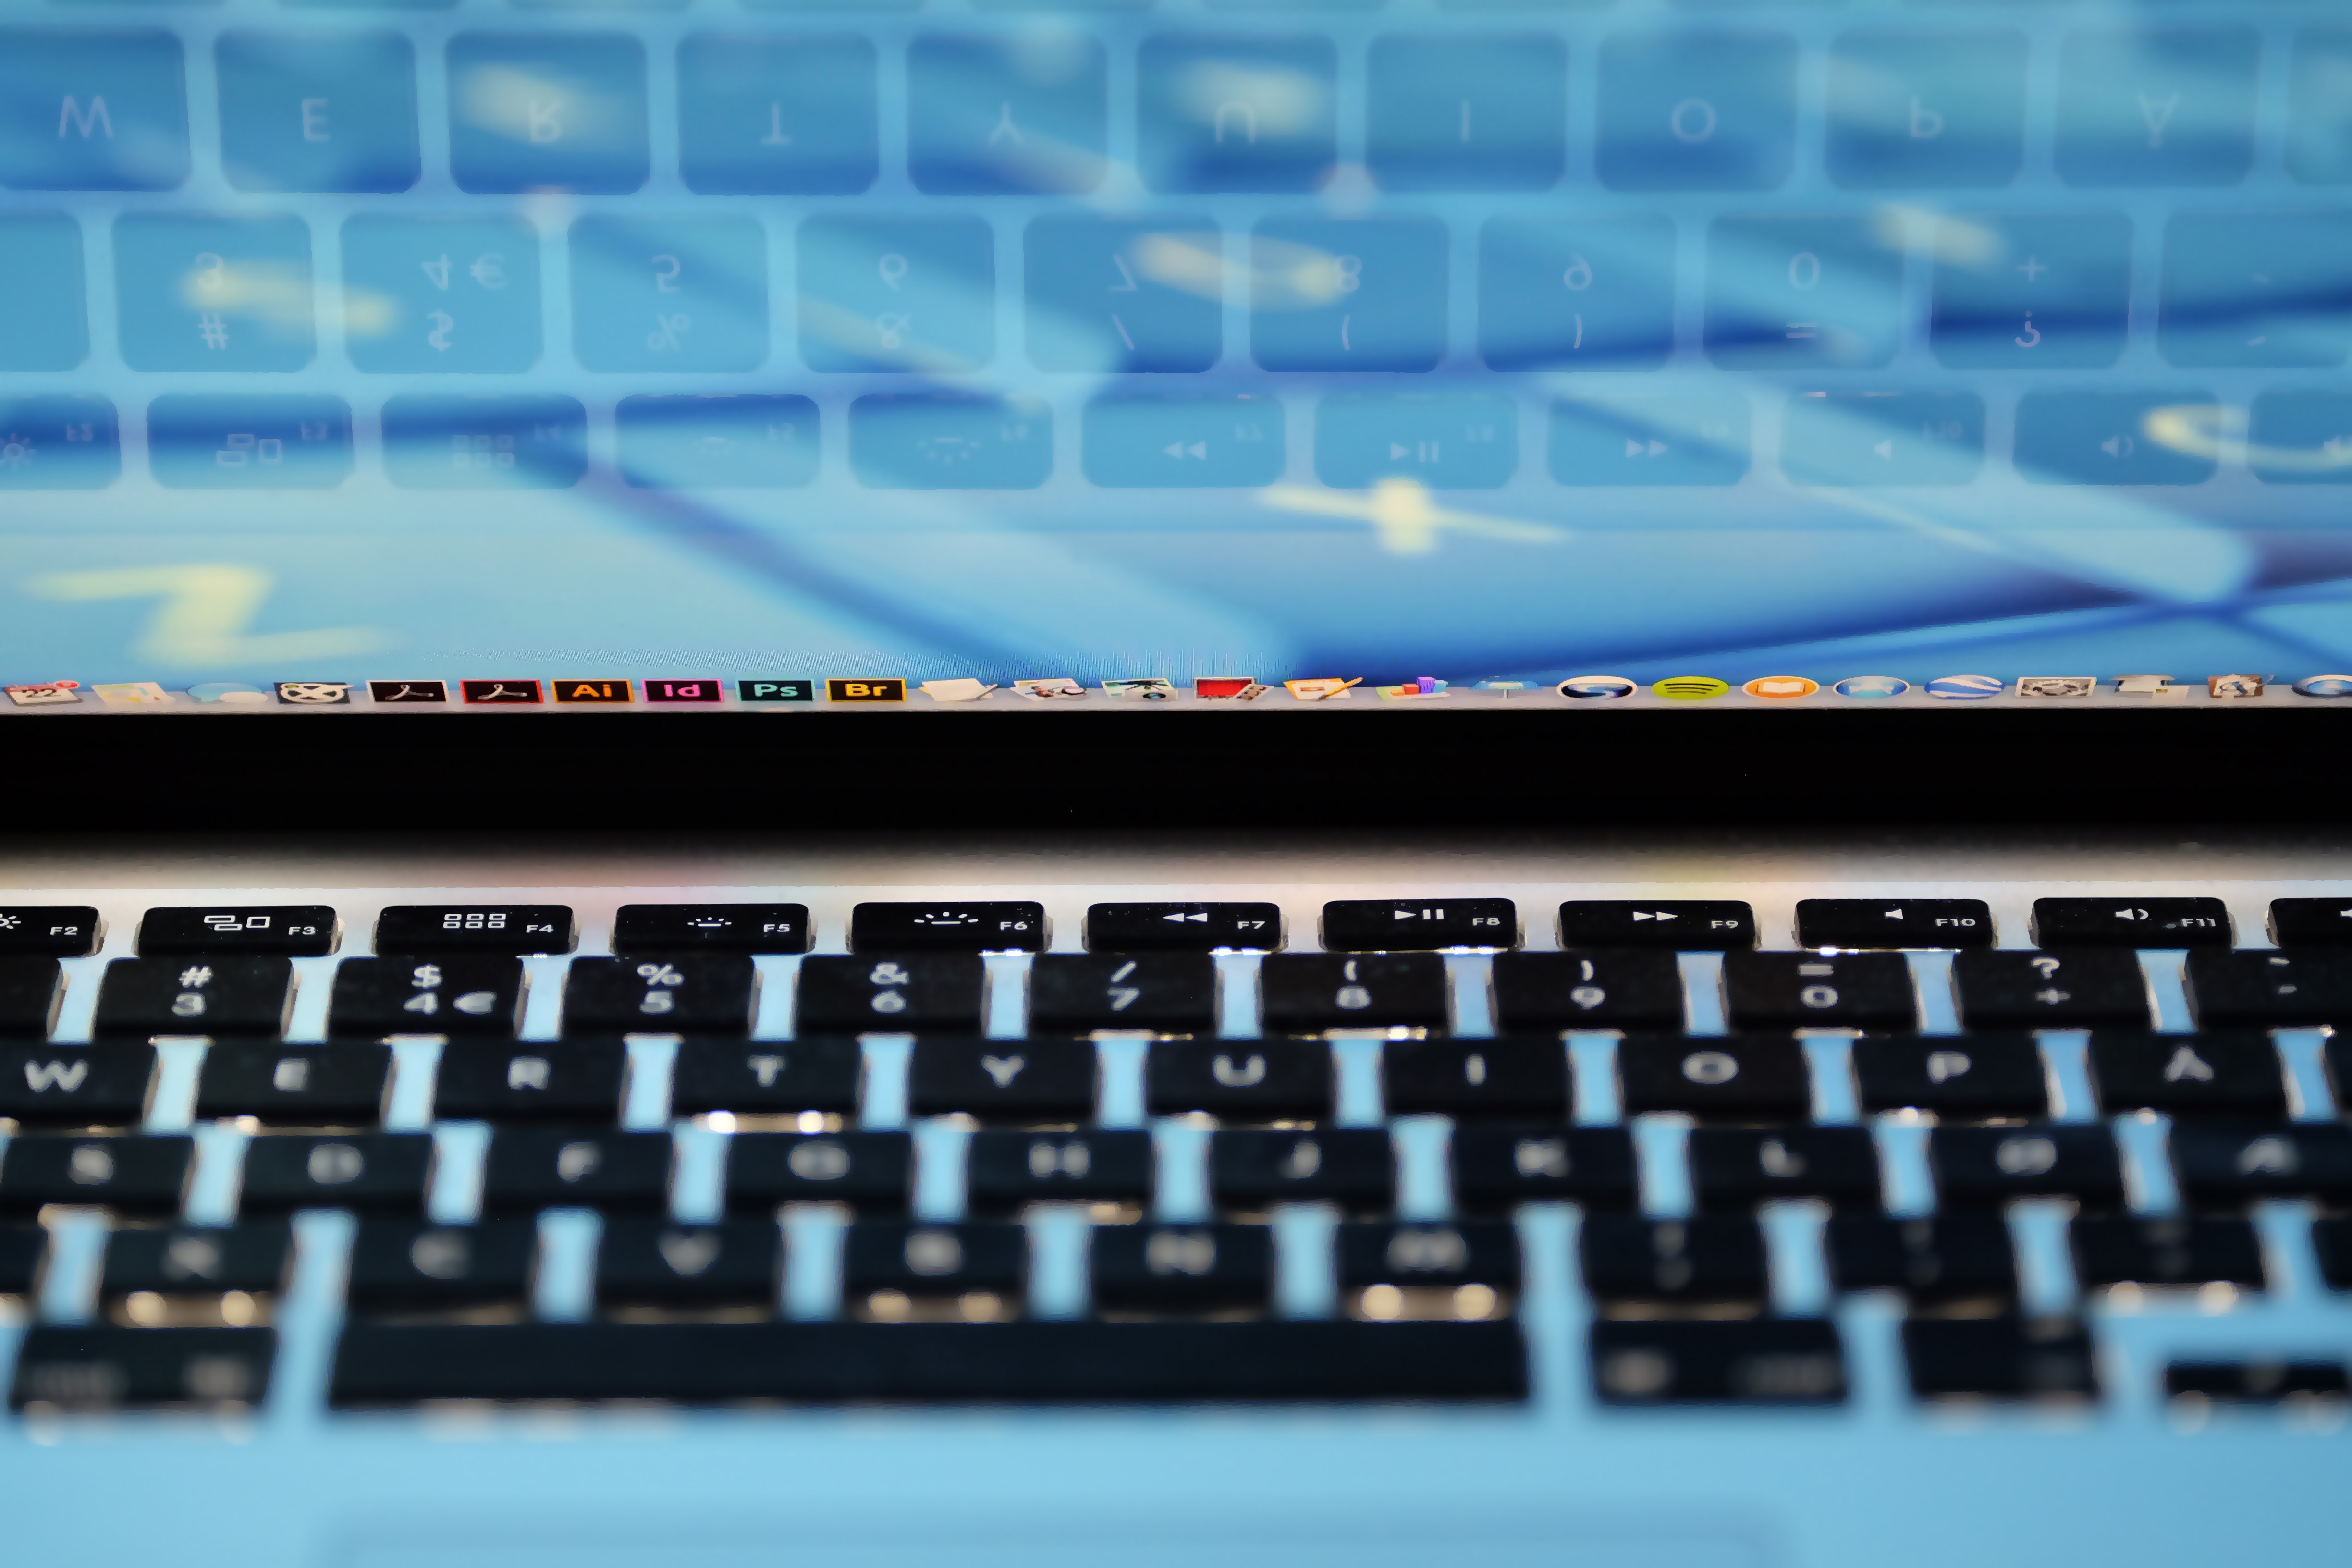
blue, computer keyboard, technology, electronic device, font, software engineering, photography, electronics, laptop replacement keyboard, computer component, personal computer hardware, computer hardware